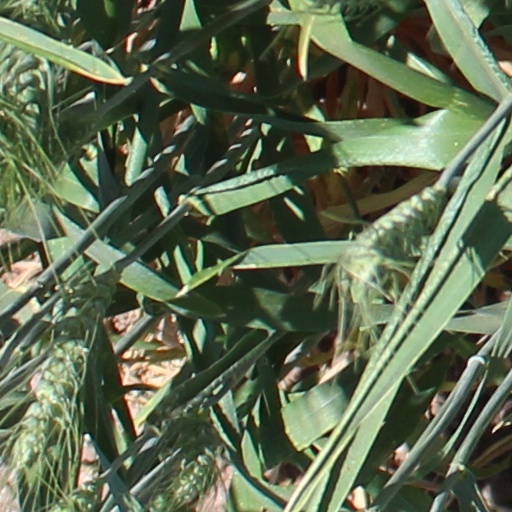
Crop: wheat